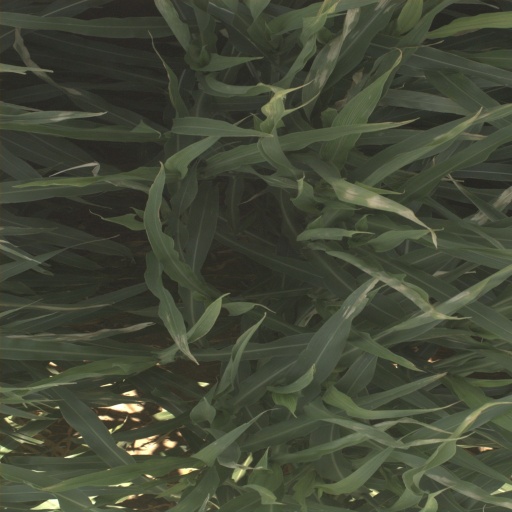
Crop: sorghum